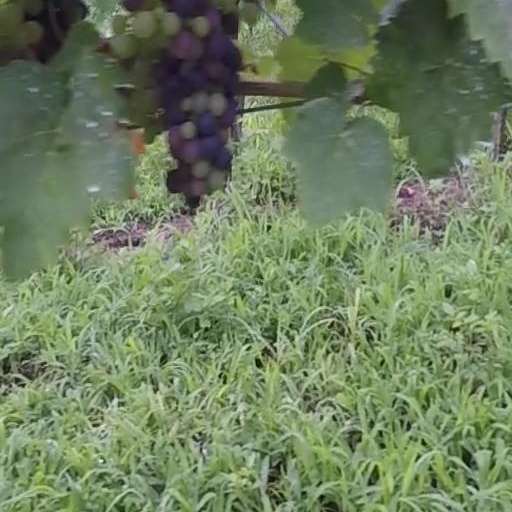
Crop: grape